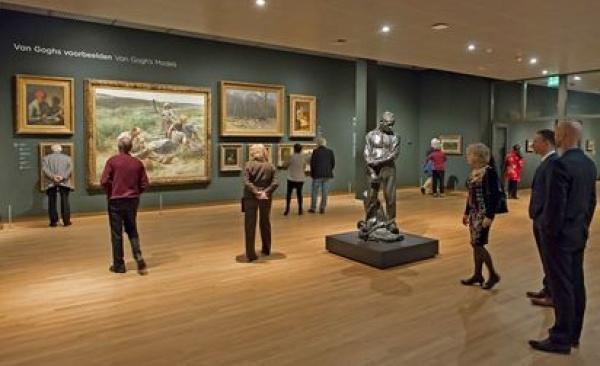
có nhiều người đang tham quan trong căn phòng trưng bày